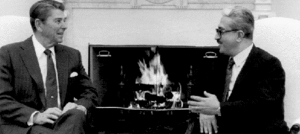
Tariq Aziz
Tariq Aziz (højre) med Ronald Reagan i 1984.
Tariq Aziz var tidligere Iraks udenrigsminister og viceministerpræsident. Han var dermed det mest indflydelsesrige kristne medlem af Saddam Husseins styre i Irak.